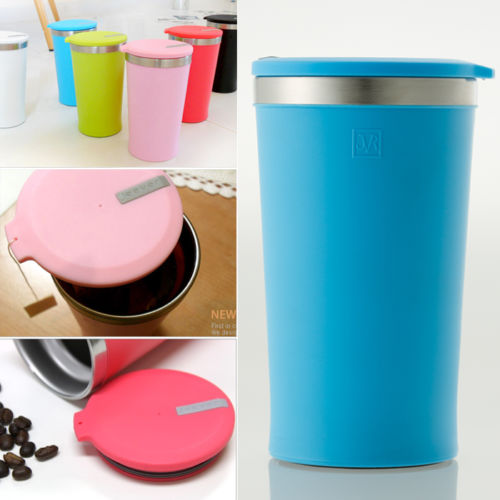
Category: mug